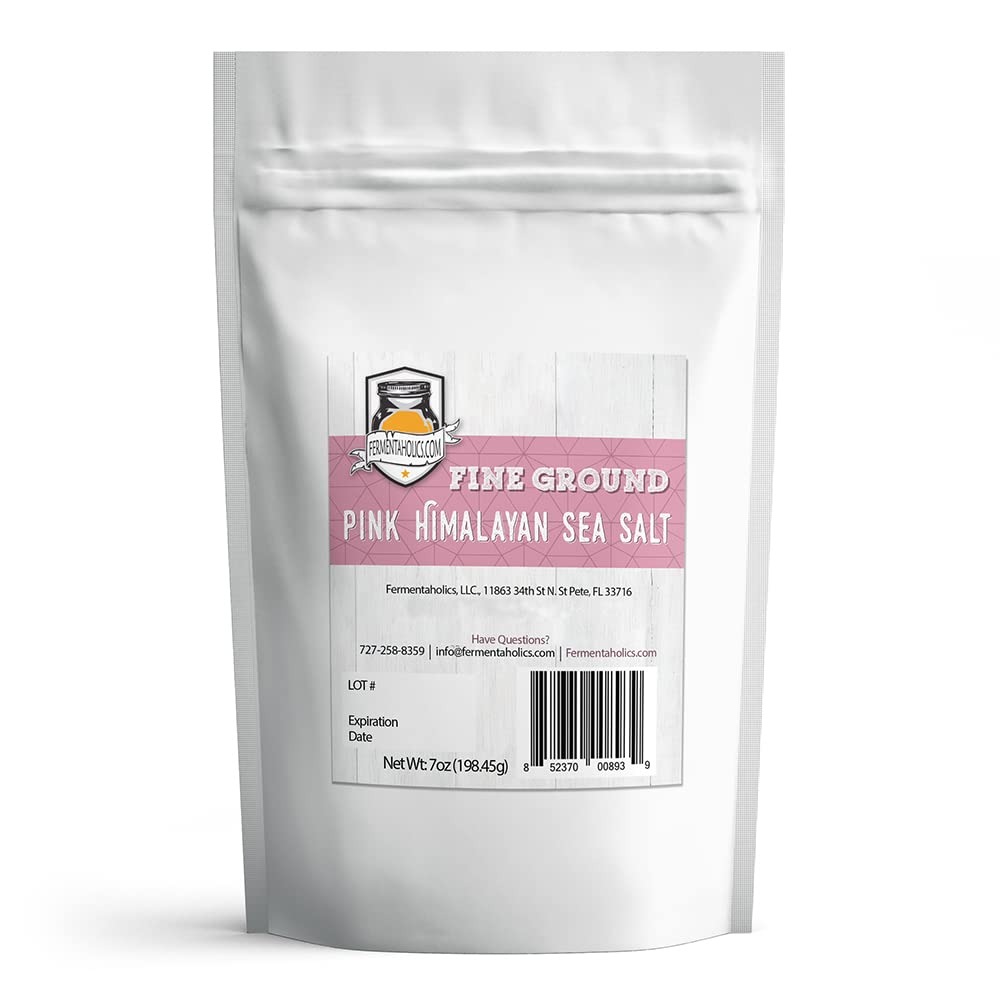
Item Name: Fermentaholics Pink Himalayan Sea Salt
Bullet Point 1: Himalayan sea salt is perfect for cooking, baking, canning and everyday use!
Bullet Point 2: Our Himalayan Sea Salt's flavor profile is saline, which is typical of sea salts. The taste difference between generic iodized table salt and Pink Himalayan salt comes from the lack of chemical "burn" from the additives.
Bullet Point 3: Rich in 84 different minerals, including Calcium, Potassium, and Iron
Bullet Point 4: Non-GMO
Bullet Point 5: OU Kosher
Product Description: Sourced from mines in Pakistan, they are known to be rich in 84 different minerals, including calcium, potassium, and iron. The minerals provide extra nutrients for the microbes responsible for fermentation, making it an ideal source for your home fermentations. This fine-ground Himalayan salt dissolves with ease compared to coarser ground options.
Value: 1.0
Unit: Ounce

Price: 8.95